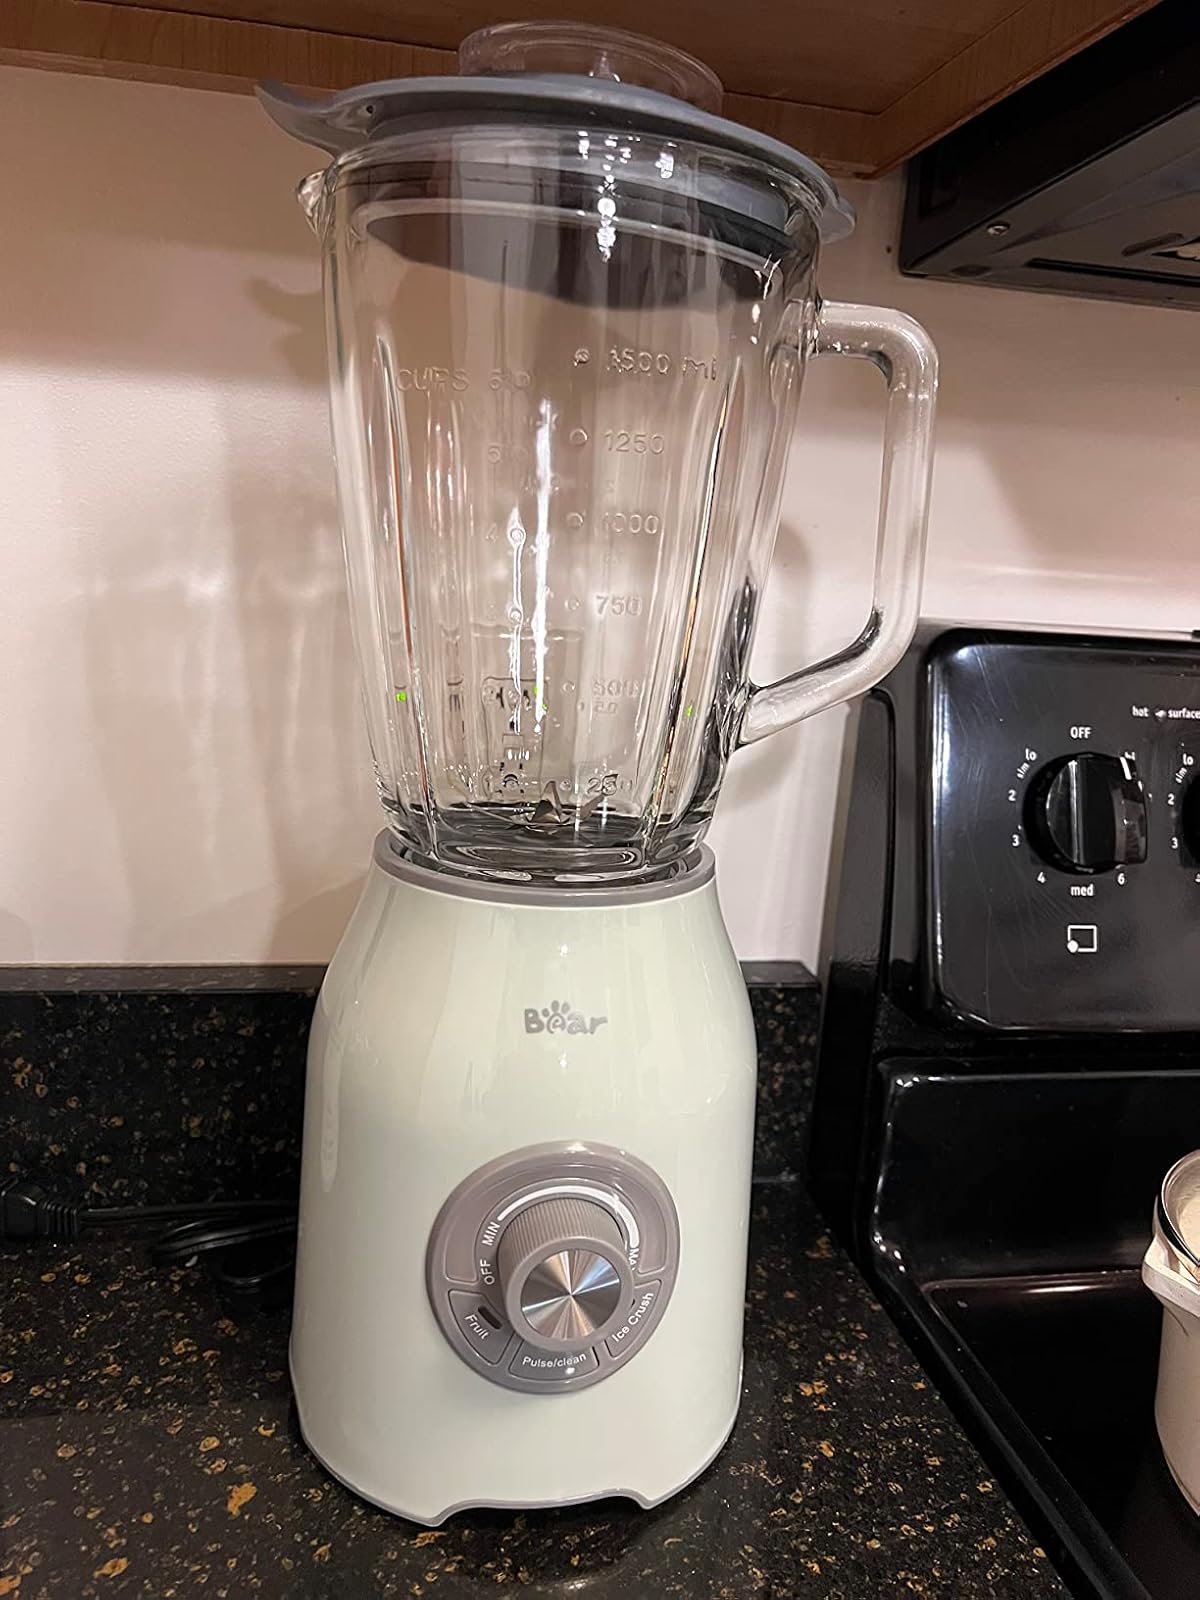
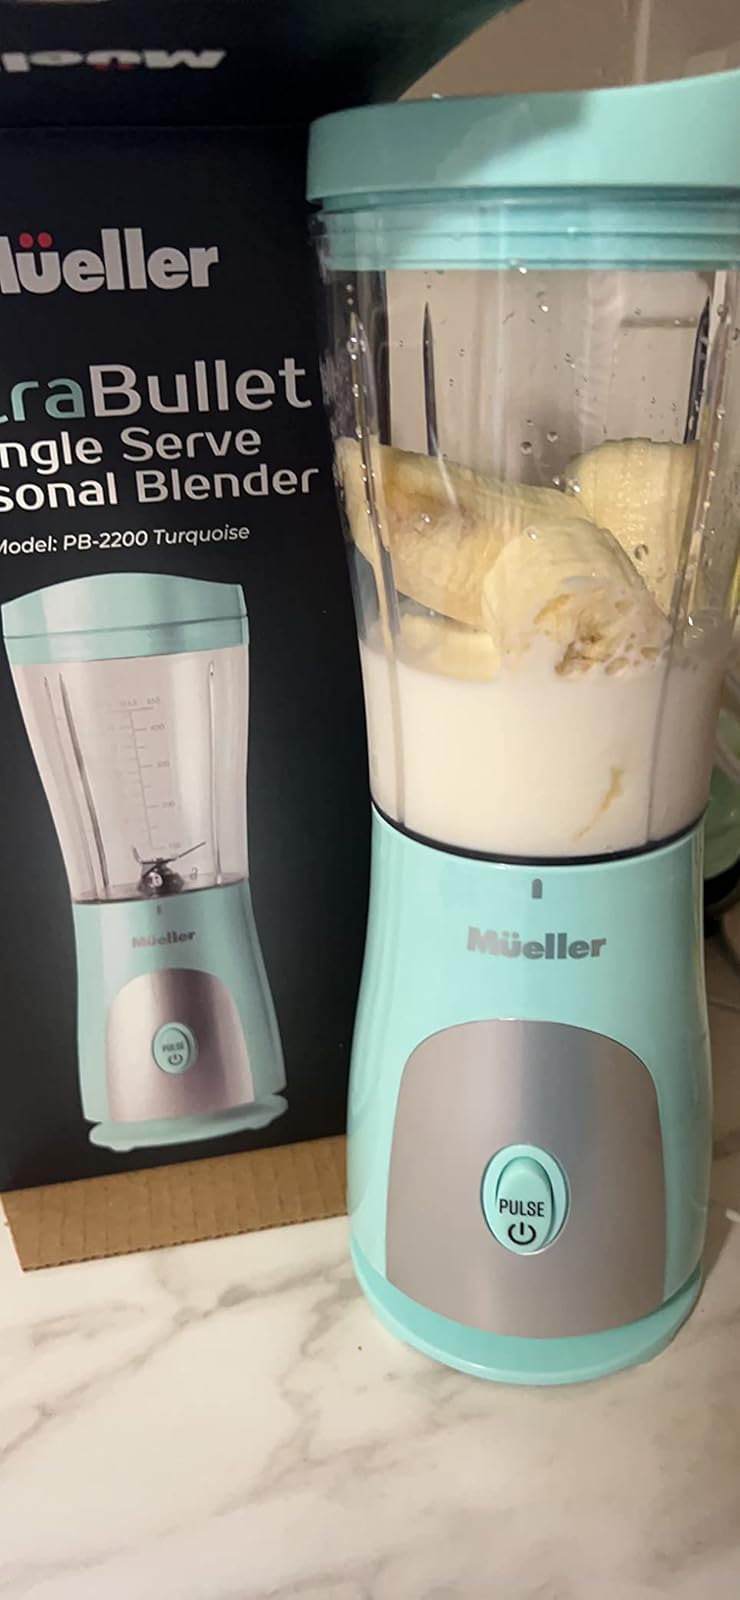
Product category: items_blender
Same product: no